Saudia

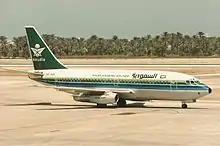
A Saudi Arabian Airlines Boeing 737-200 in 1995

In the 1980s, services such as Saudia Catering began. Flights were started to Amsterdam, Athens, Baghdad, Bangkok, Brussels, Colombo, Dakar, Delhi, Dhaka, Islamabad, Jakarta, Kuala Lumpur, Lahore, Madrid, Manila, Mogadishu, Nairobi, New York City, Nice, Seoul, Singapore, and Taipei. "Horizon Class", a business class service, was established to offer enhanced service. Cargo hubs were built in Brussels and Taipei. Airbus A300s, Boeing 747s, and Cessna Citations were also added to the fleet, the Citations for the SFS service. On 1 July 1982, the first nonstop service from Jeddah to New York City was initiated with Boeing 747SP aircraft. This was followed by a Riyadh-New York route. In 1989, services to Larnaca and Addis Ababa began.